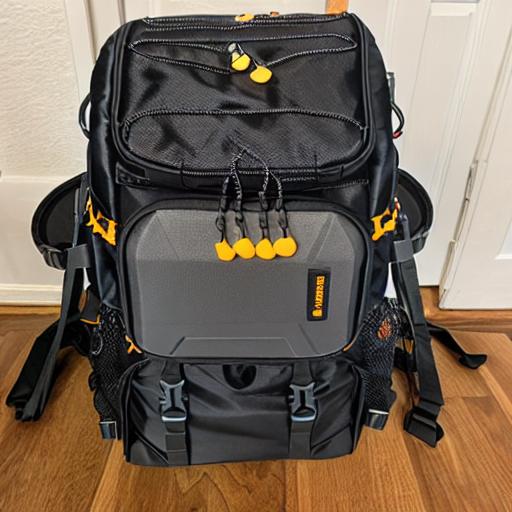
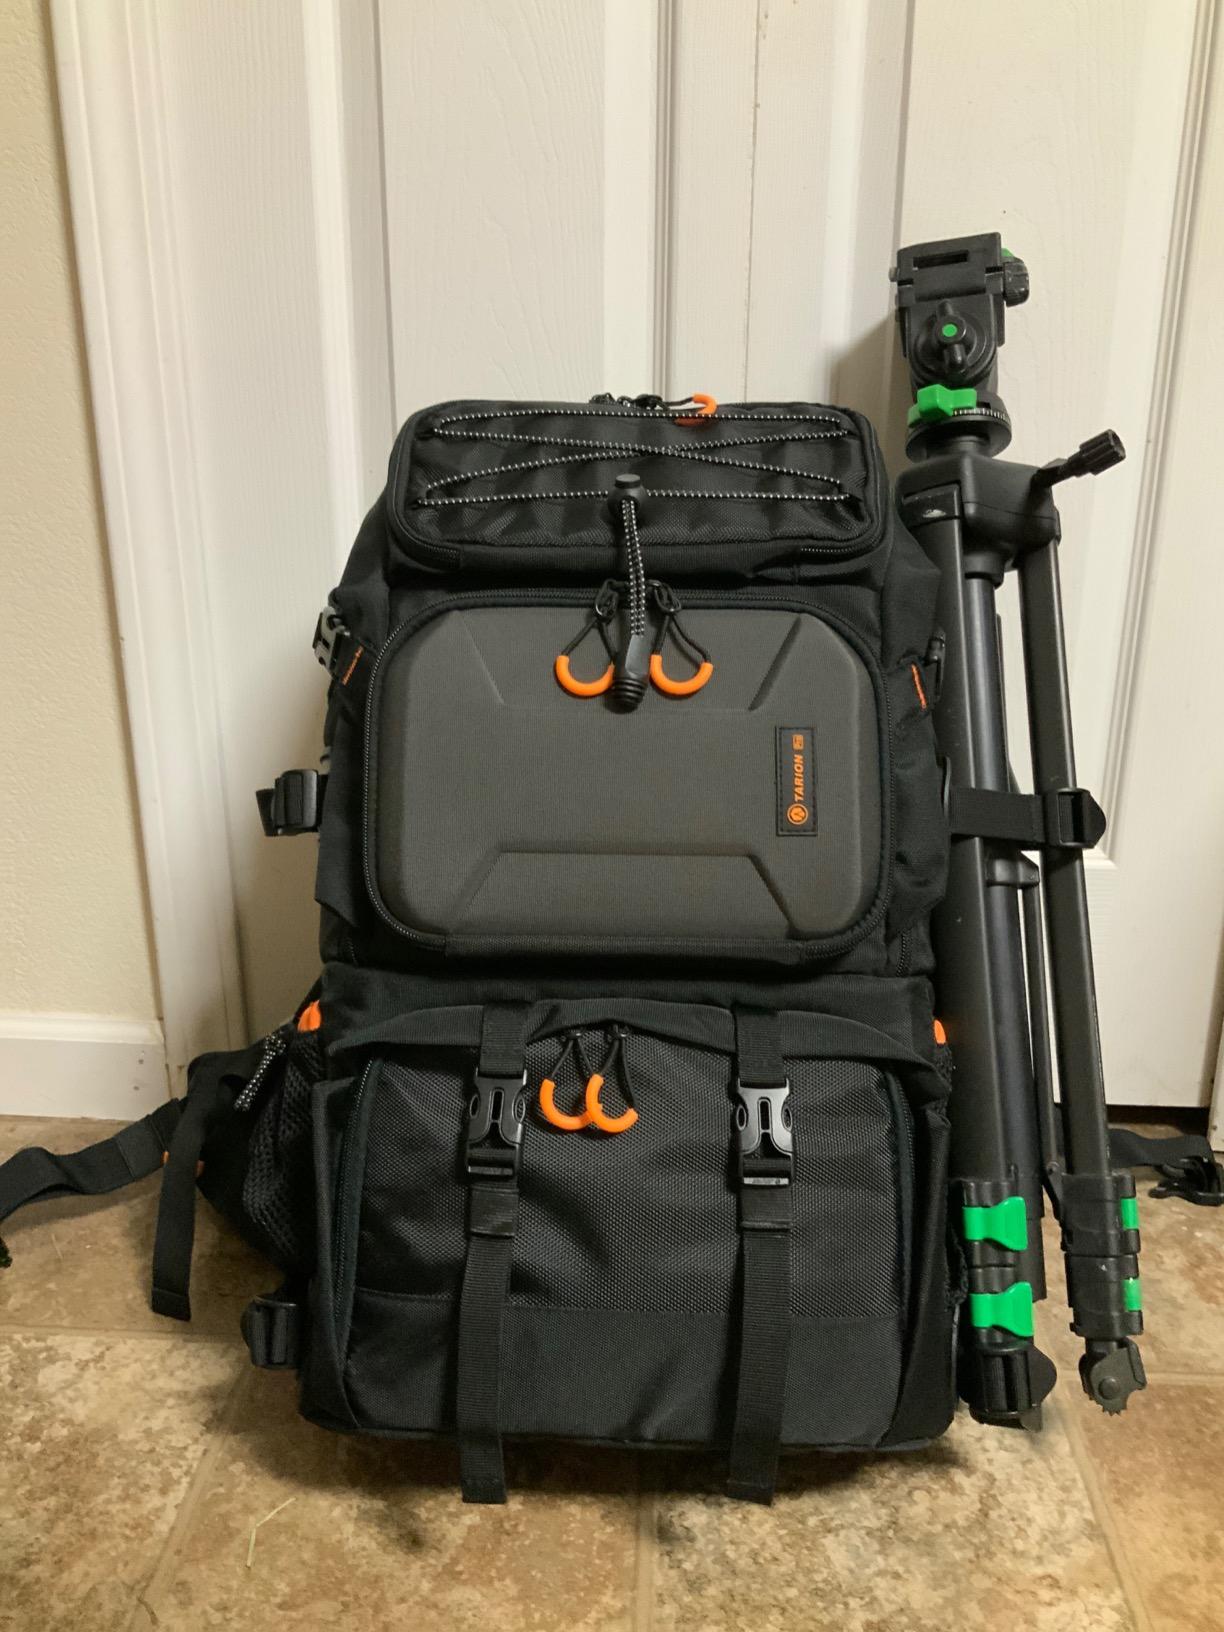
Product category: bag
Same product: no